Ikata Nuclear Power Plant

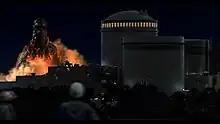
A screenshot of Godzilla approaching Ikata Nuclear Power Plant in the 1995 film "Godzilla vs. Destoroyah".

In the film "Godzilla vs. Destoroyah" (1995), Godzilla, suffering from nuclear meltdown, approached the nuclear plant for energy, emerging from below the surface of the Bungo Channel. The Japan Self Defense Forces are deployed to stall Godzilla and defend the facility, fearing that a direct attack against him could cause a nuclear explosion and destroy the planet. Thankfully, the Super X-III aircraft comes to the rescue and temporarily freezes Godzilla before he can begin attacking the power plant.